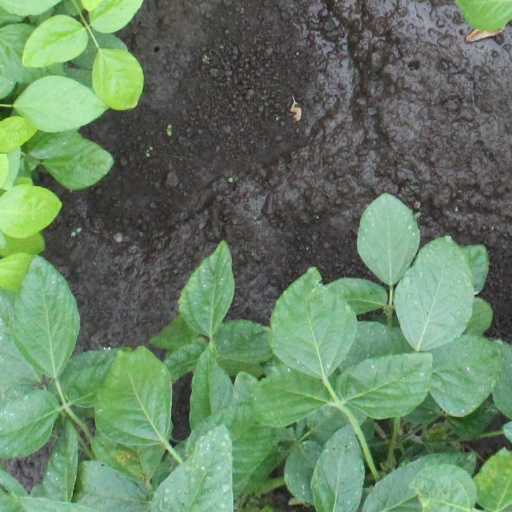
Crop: soybean